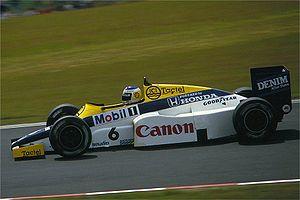
Keijo Erik Rosberg dit Keke Rosberg est un pilote automobile finlandais, né le 6 décembre 1948 à Solna, près de Stockholm en Suède. Présent en Formule 1 de 1978 à 1986, il a remporté le championnat du monde de Formule 1 1982. Il est le père de Nico Rosberg, champion du monde en 2016.
Résultats du Grand Prix d'Allemagne de Formule 1 1985 qui a eu lieu sur le Nürburgring le 4 août 1985.
La Williams FW10 est une monoplace de Formule 1 engagée par l'écurie Williams F1 Team en championnat du monde de Formule 1 1985 et pilotée par Nigel Mansell, en provenance de Team Lotus et Keke Rosberg, présent dans l'écurie depuis 1982.